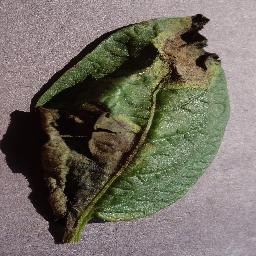
Label: Potato___Late_blight